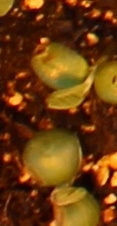
Label: Soybean